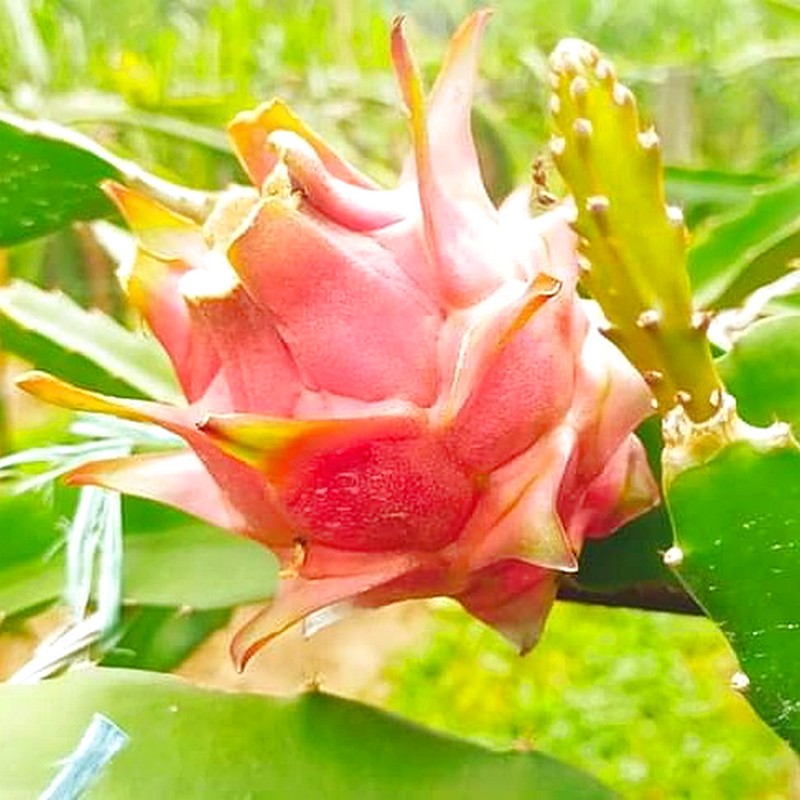
Label: Fresh Dragon Fruit